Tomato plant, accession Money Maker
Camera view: tilt-top (135 deg); turntable rotation: 270 degrees
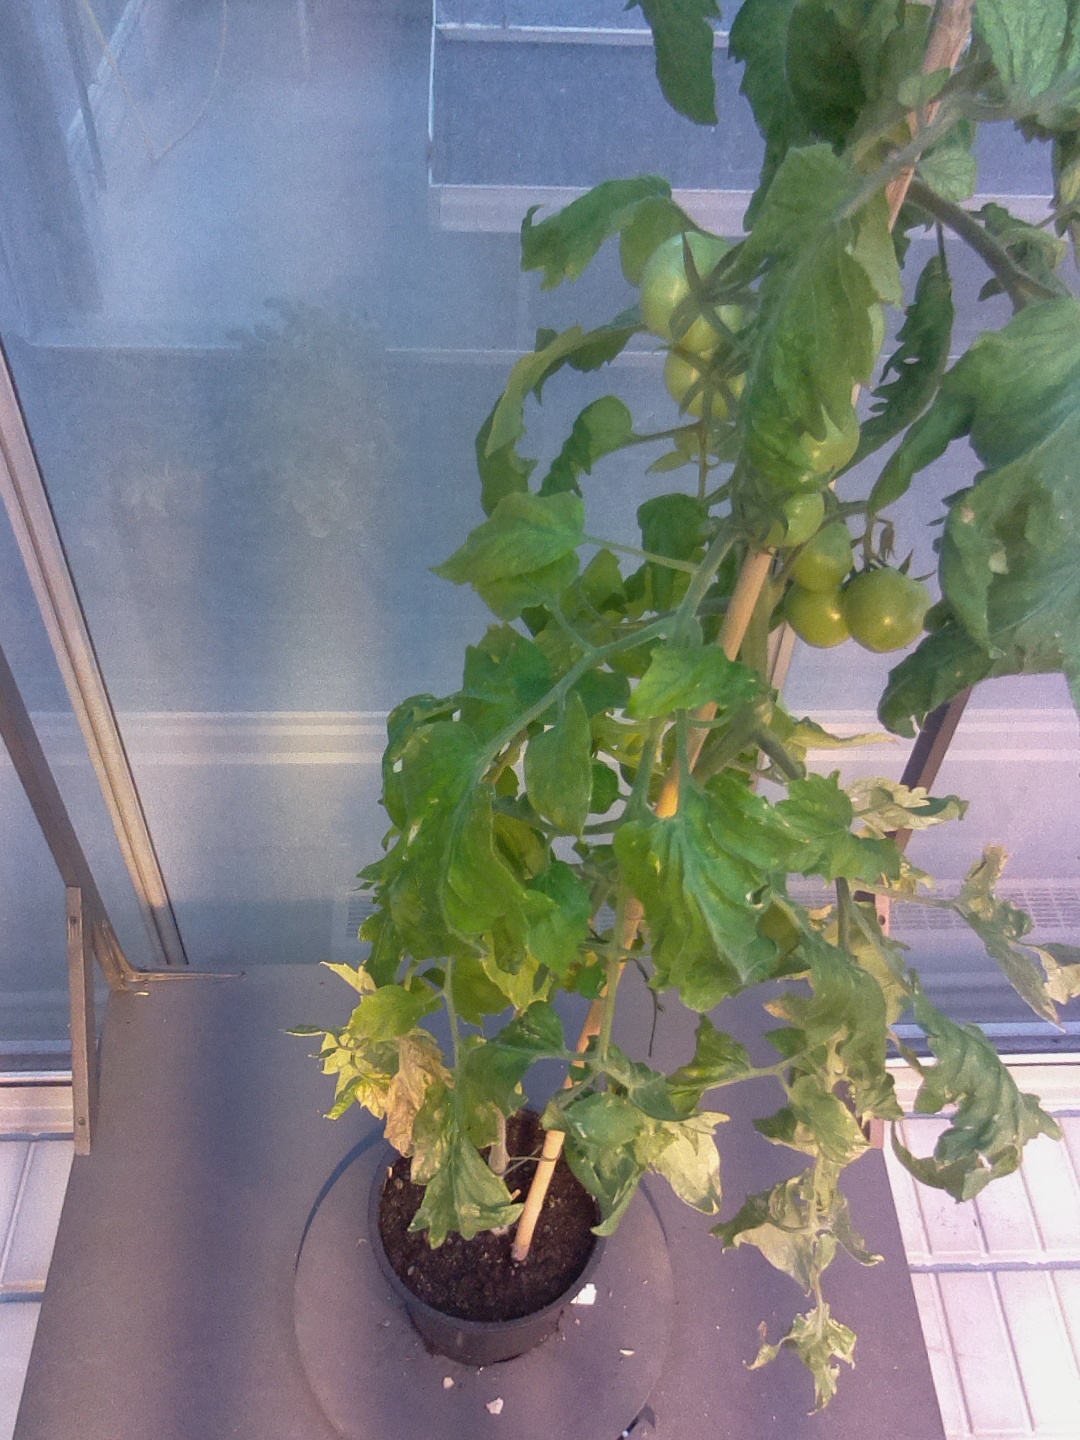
BBCH growth stage 79: 90% -100% of final fruit size